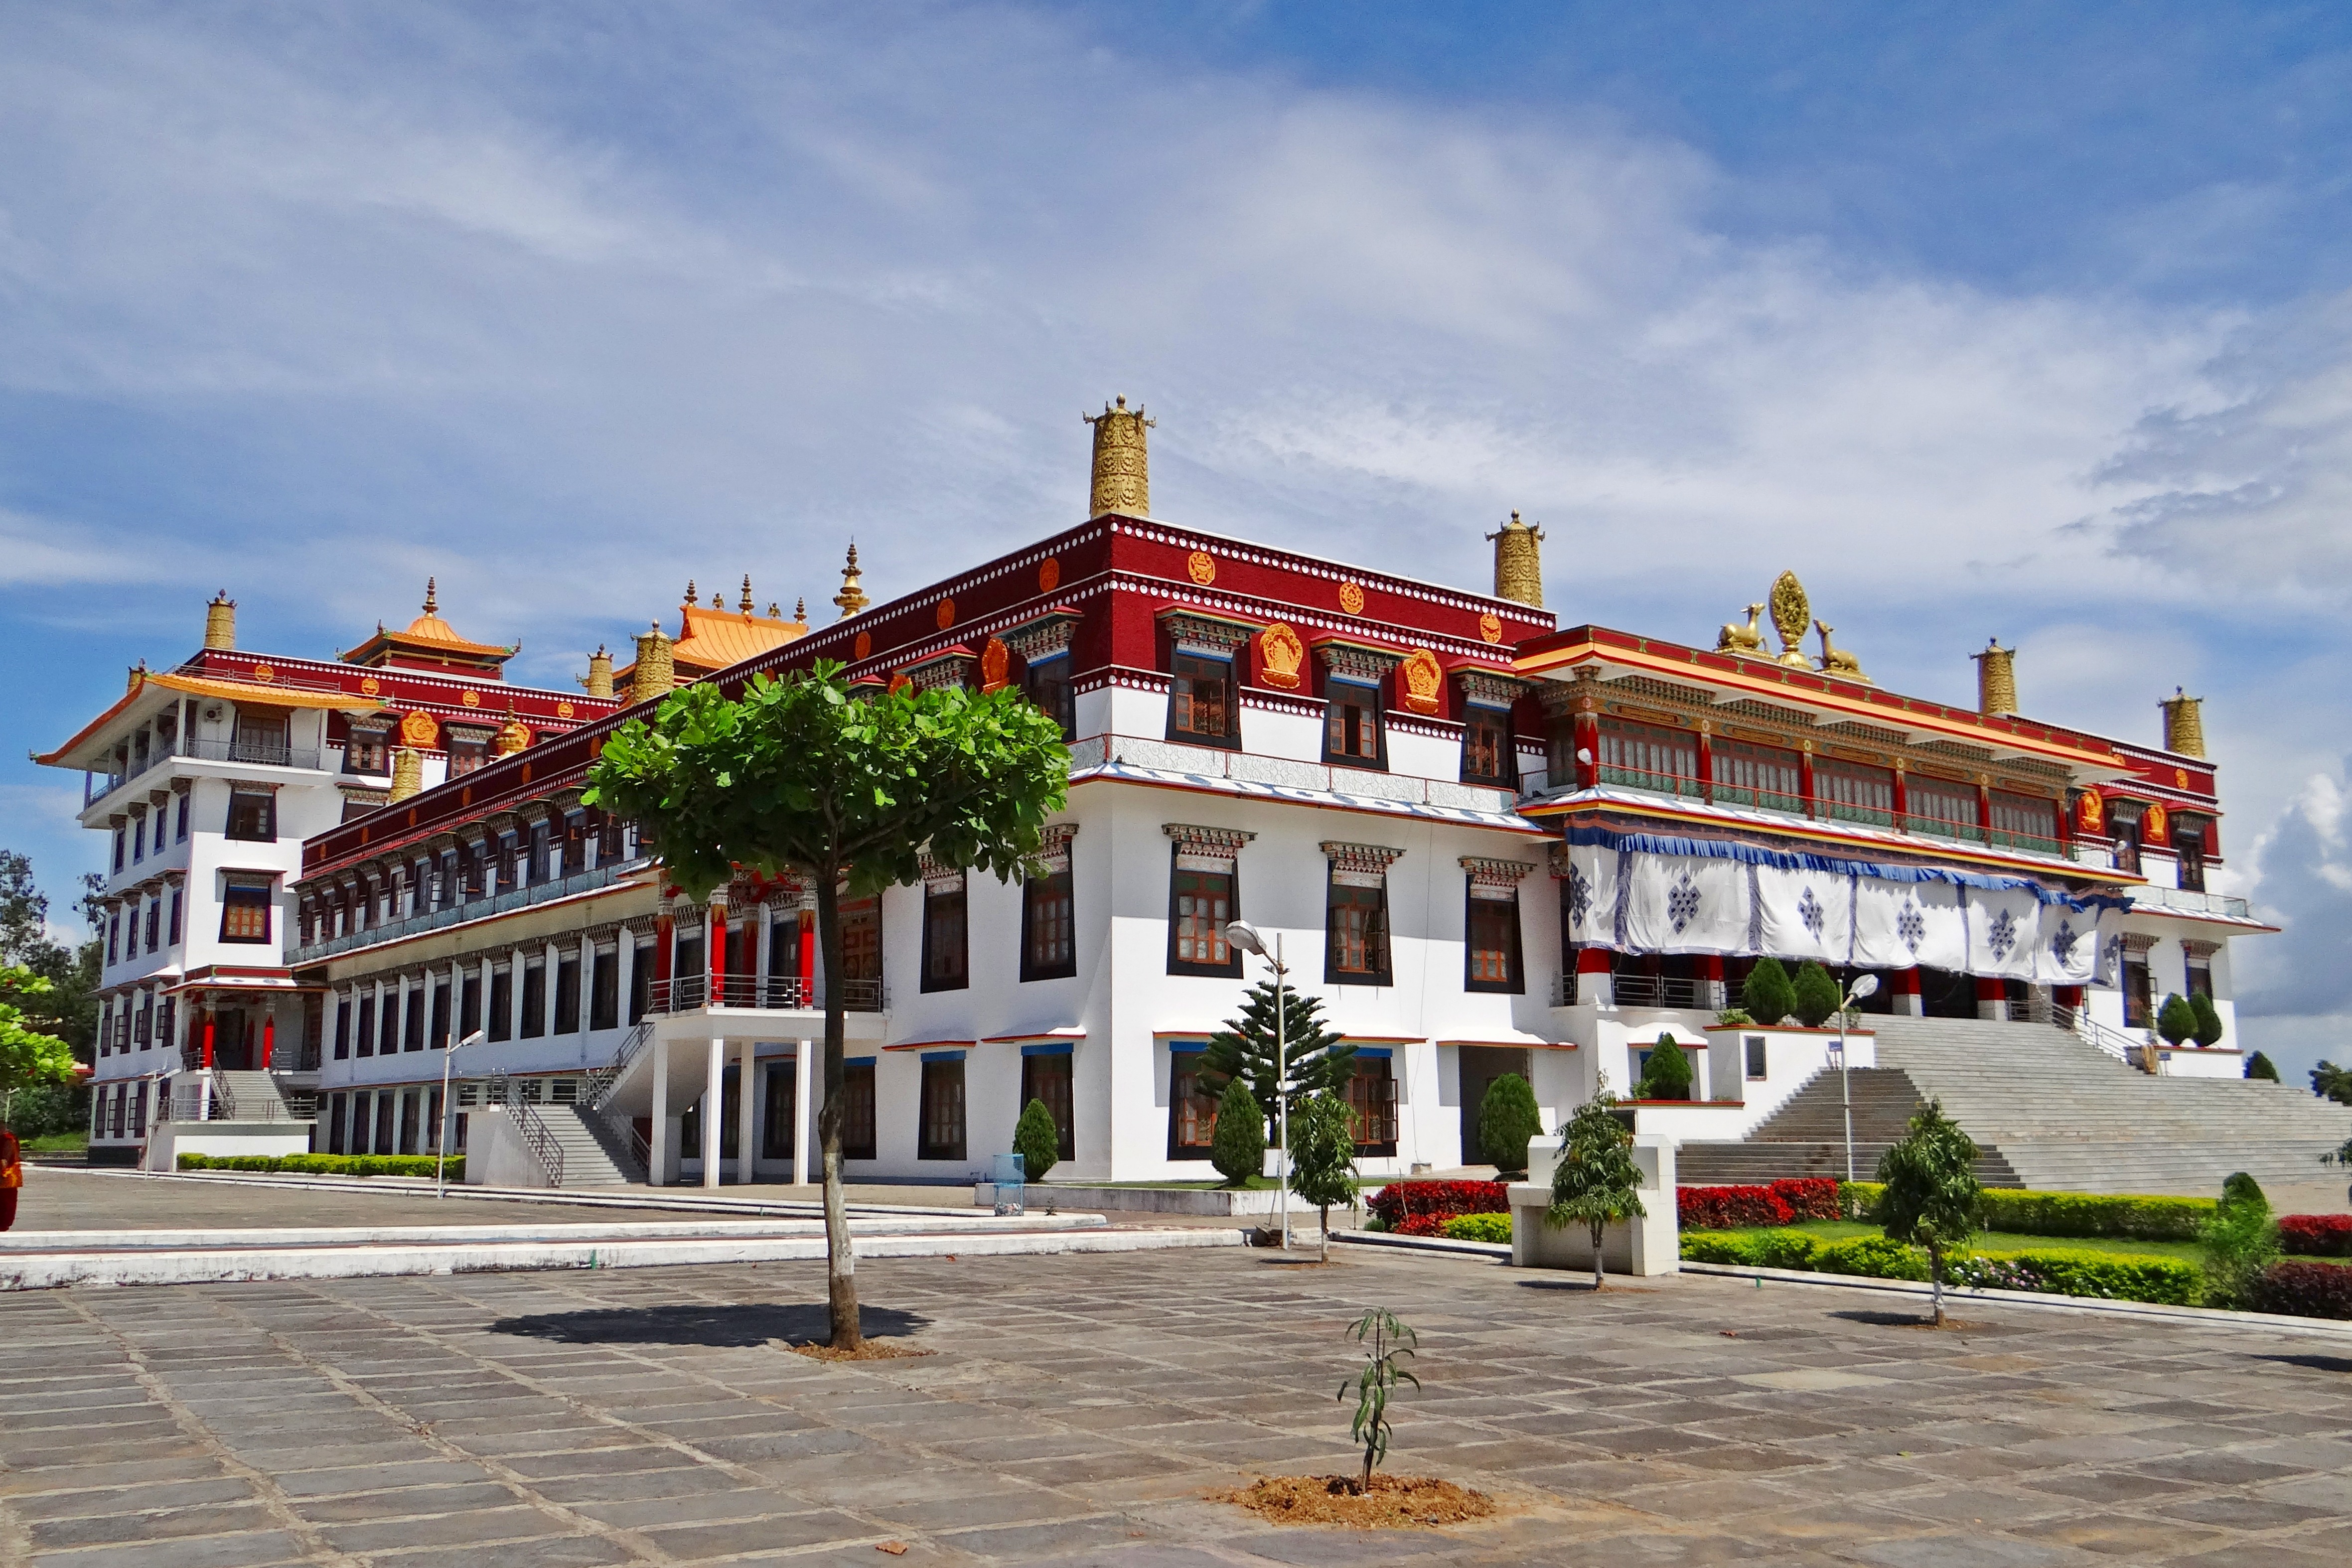
town, building, palace, vacation, plaza, buddhism, place of worship, religious, temple, india, estate, karnataka, mundgod, mini tibet, tibetan settlement, drepung gomang monastery